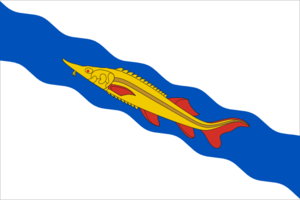
Jejsk
Jejsk er en by i det sydvestlige Rusland, beliggende ved bredden af det Azovske hav 170 kilometer sydvest for Rostov ved Don. Byen har et indbyggertal på 85.855 og er kendt for bl.a. fiskeri.